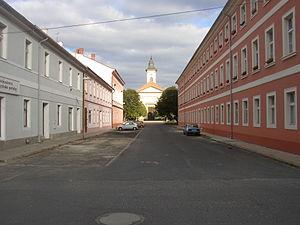
Terezín est une ville du district de Litoměřice, dans la région d'Ústí nad Labem, en Tchéquie. Sa population s'élevait à 2 936 habitants en 2018.
Cet article recense les sites inscrits au patrimoine mondial en Tchéquie.